Maria Theresa of Spain

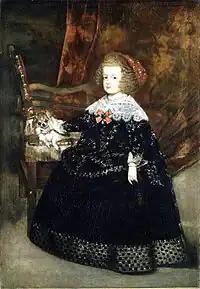
Portrait by Juan Bautista Martinez del Mazo c. 1645

Born at the Royal Monastery of El Escorial, the Infanta Maria Theresa was the daughter of Philip IV & III and his first wife Elisabeth of France. She was named after Sainte Thérèse, who Elisabeth chose to protect her daughter. As a member of the House of Austria, Maria Theresa was entitled to use the title Archduchess of Austria. She was known in Spain as María Teresa de Austria and in France as Marie-Thérèse d'Autriche.